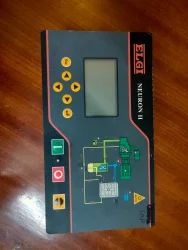
Label: Elgi_Neuron_2